Yona Wallach

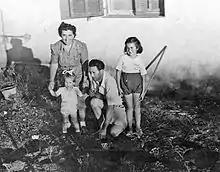
The Wallach family 1945, from right to left: Nira, Michael, Esther, Yona

Yona Wallach (June 10, 1944 – September 26, 1985) was an Israeli poet. Her surname also appears as Volach. She is considered a revolutionary Israeli feminist and post-modernist.